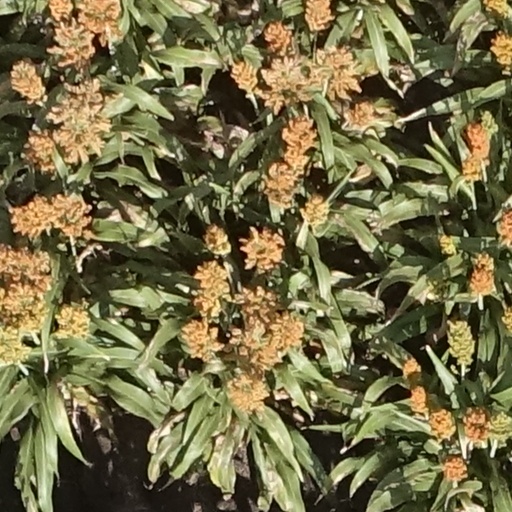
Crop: sorghum